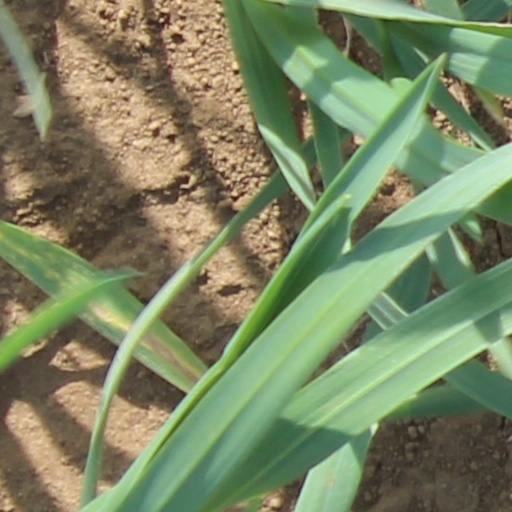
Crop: wheat